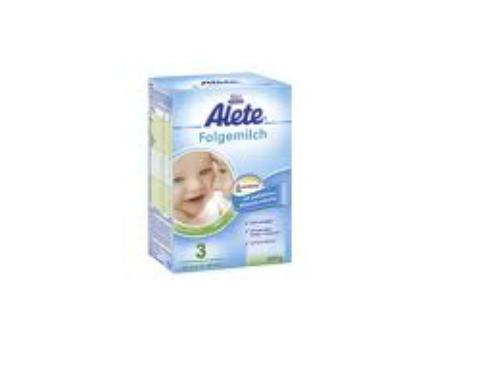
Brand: Alete
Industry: Food